Science and invention in Birmingham

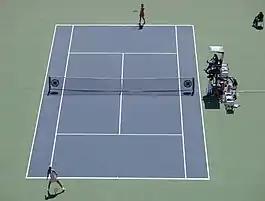
The modern game of lawn tennis was invented in Edgbaston by Augurio Perera and Harry Gem.

1847: William Stroudley joins Birmingham engineer John Inshaw as one of his most successful pupils. Stroudley later becomes one of Britain's most famous steam locomotive engineers of the 19th century, working principally for the London, Brighton and South Coast Railway (LB&SCR). He designs some of the most famous and longest-lived steam locomotives of his era.